Damnatio memoriae

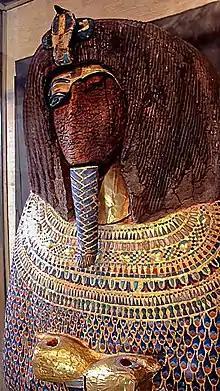
Coffin believed to belong to Akhenaten found in Tomb KV55. Note the typical obliteration of the face.

Egyptians also practiced this, as seen in relics from pharaoh Akhenaten's tomb and elsewhere. Akhenaten's sole worship of the god Aten, instead of the traditional pantheon, was considered heretical. During his reign, Akhenaten endeavoured to have all references to the god Amun chipped away and removed. After his reign, temples to Aten were dismantled and the stones reused to create other temples. Images of Akhenaten had their faces chipped away, and images and references to Amun reappeared. The people blamed their misfortunes on Akhenaten's shift of worship to Atenism, away from the gods they served before him. Other Egyptian victims of this practice include the pharaohs that immediately succeeded Akhenaten, including Smenkhkare, Neferneferuaten, and Ay. The campaign of "damnatio memoriae" against Akhenaten and his successors was initiated by Ay's successor, Horemheb, who decided to erase from history all pharaohs associated with the unpopular Amarna Period; this process was continued by Horemheb's successors. Tutankhamun was also erased from history in this way, even though he had restored Egypt to the Amun god, because he was one the kings who succeeded Akhenaten; he may also have been Akhenaten's son.